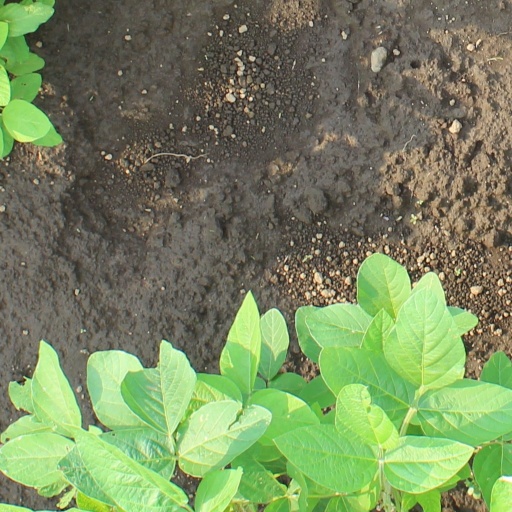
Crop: soybean